Johann Peter Alexander Wagner

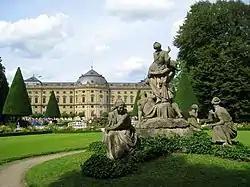
Würzburg Residence sculpture

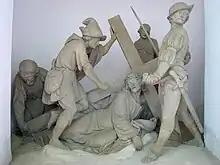
Station of the cross, Würzburg

Johann Peter Alexander Wagner (c.26 February 1730 – 7 January 1809) was a German rococo sculptor.